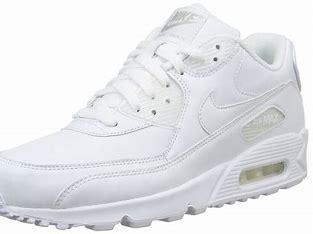
Brand: Nike
Model: Air Max 90 LTR